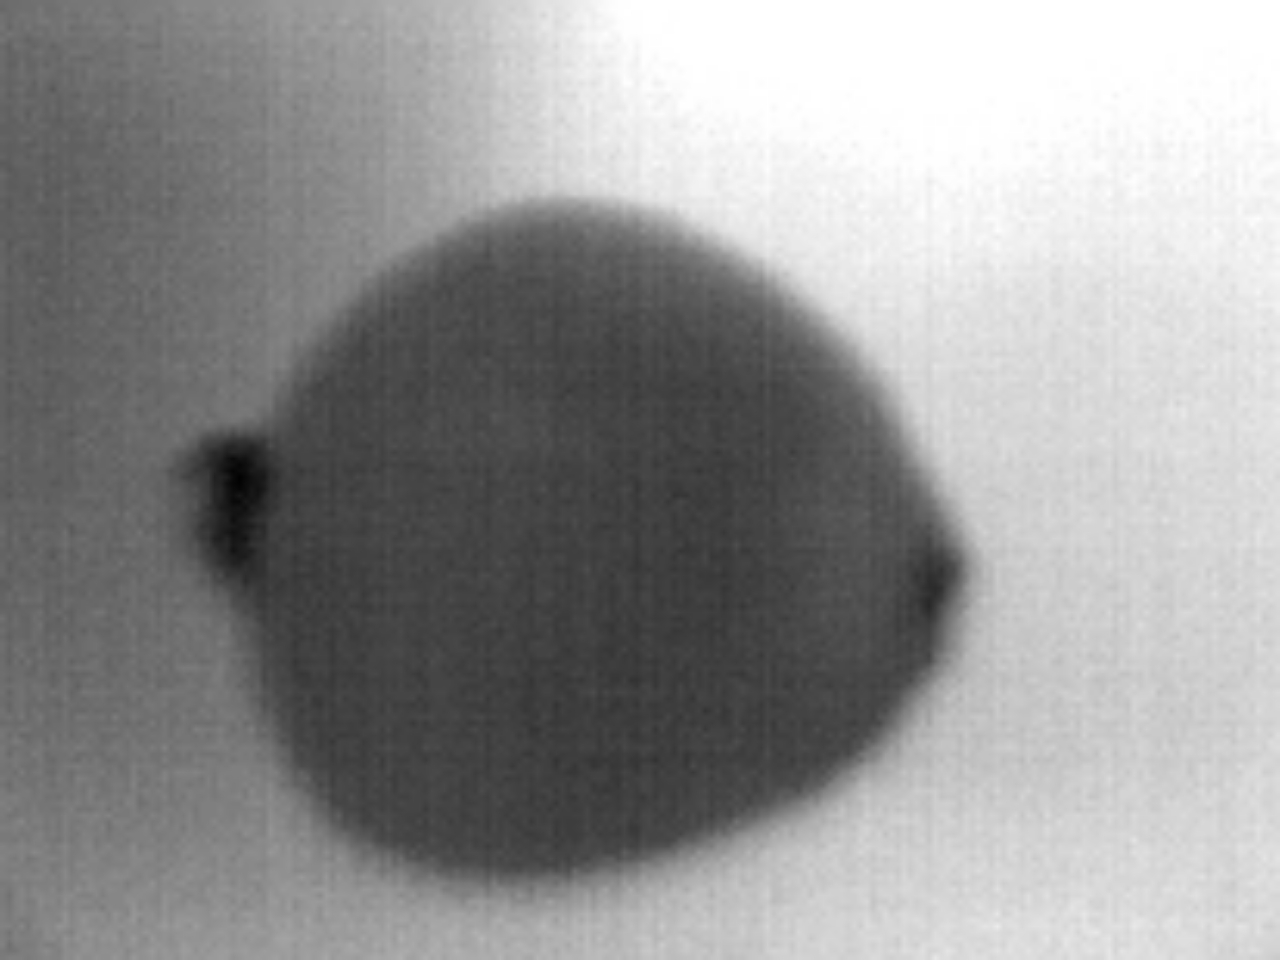
Label: No Defect